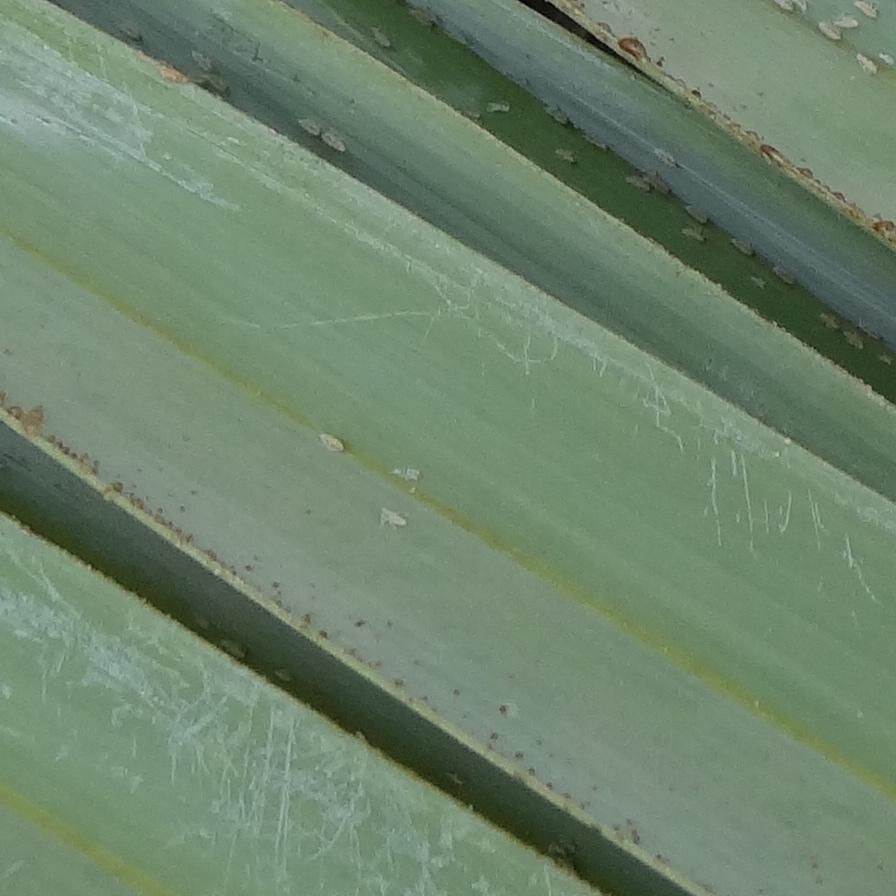
Label: Dubas